Letterkenny

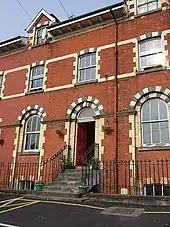
Mount Southwell Terrace

Letterkenny became an urban district in 1899 under the Local Government (Ireland) Act 1898. This became a town council in 2002. In common with all town councils, it was abolished in 2014.